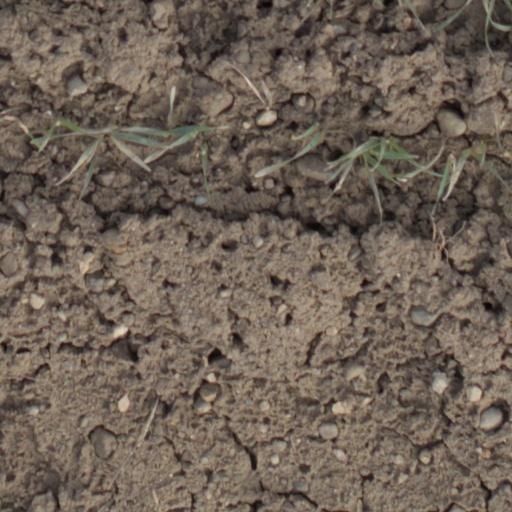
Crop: wheat